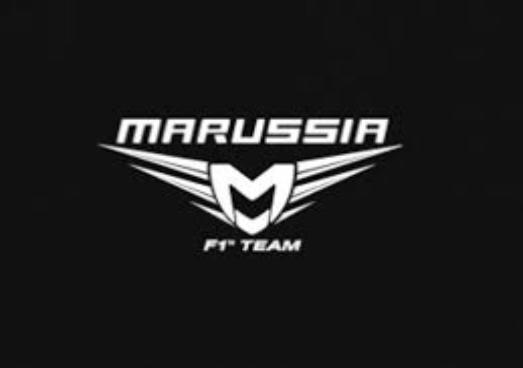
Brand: Marussia
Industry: Transportation